Organization

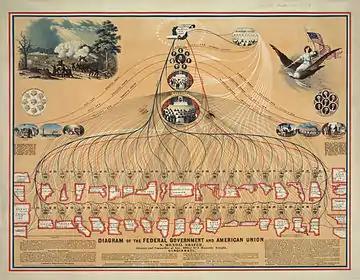
Diagram of the Federal Government and American Union, 1862

The study of organizations includes a focus on optimising organizational structure. According to management science, most human organizations fall roughly into four types: